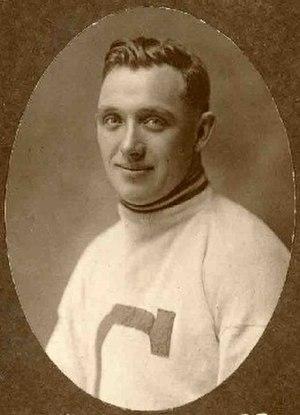
Albert John McCaffrey, surnommé « Bert » ou « Mac », est un joueur canadien de hockey sur glace.